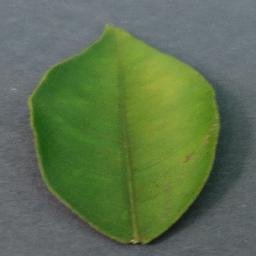
Label: Orange___Haunglongbing_(Citrus_greening)